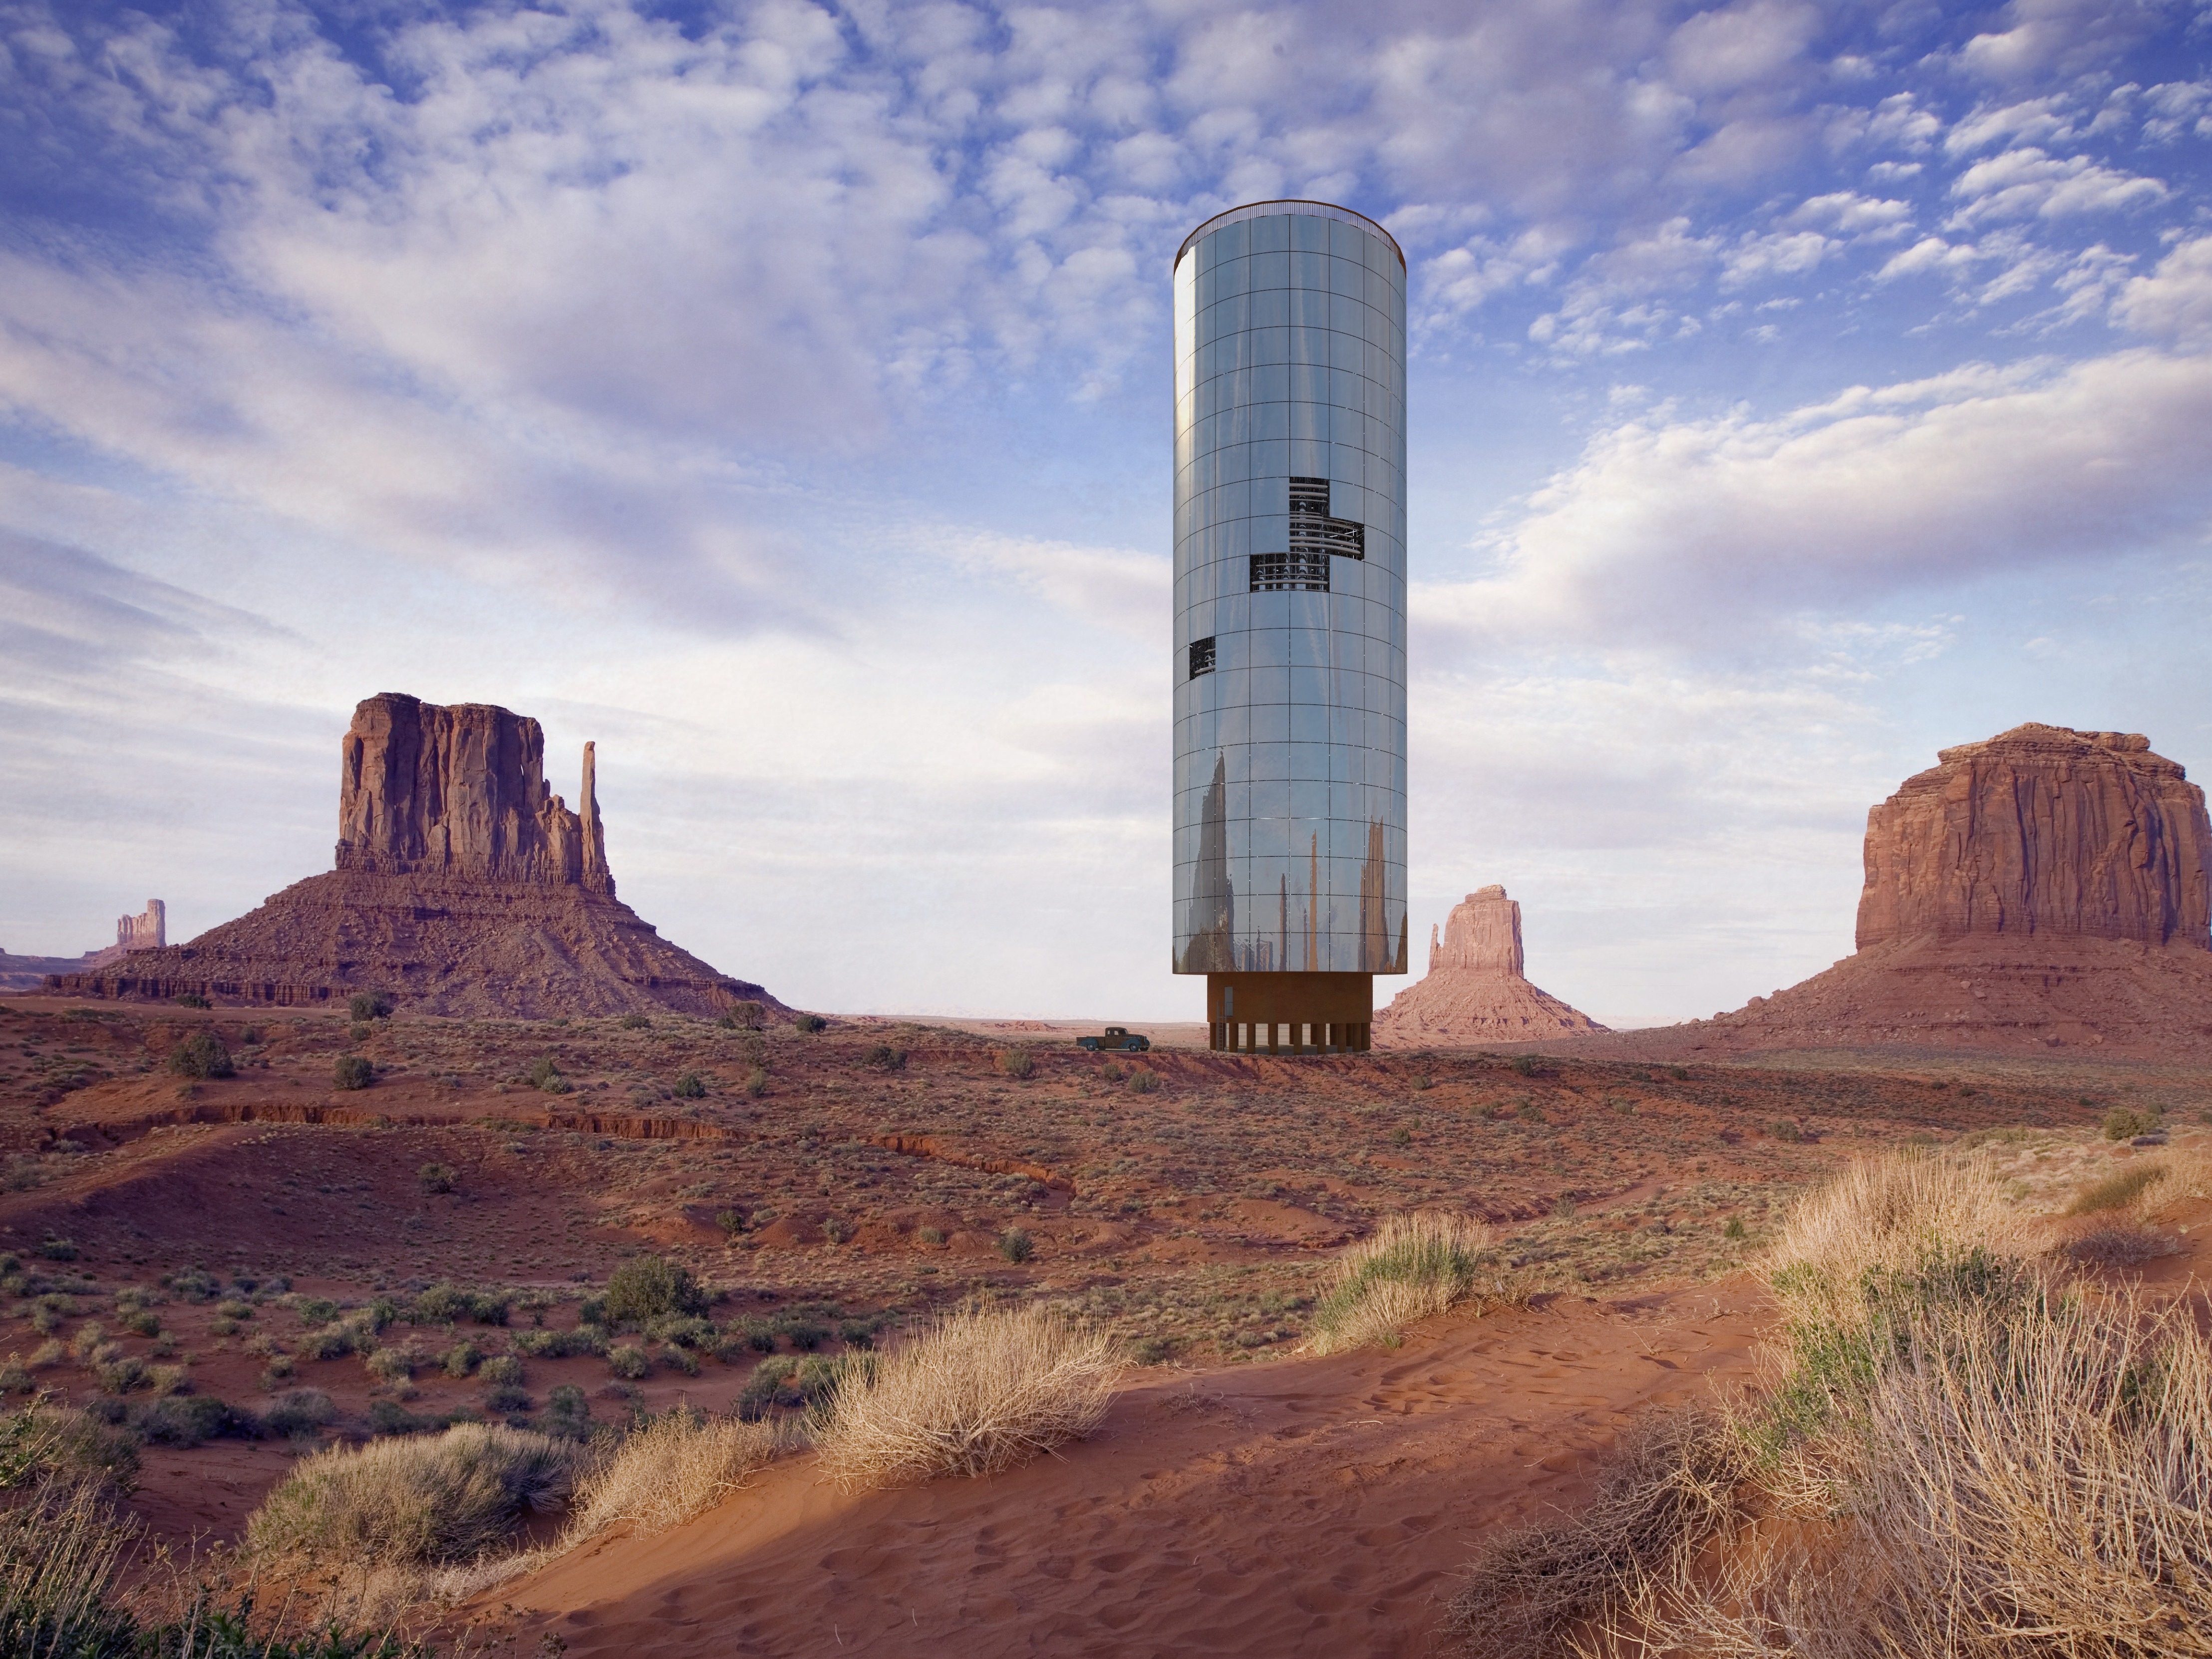
landscape, rock, architecture, sky, hill, desert, arch, tower, landmark, ruins, utah, 3d, butte, monolith, paste up, monument valley, ancient history, natural environment